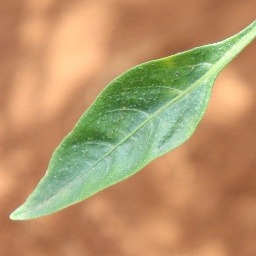
Label: healthy